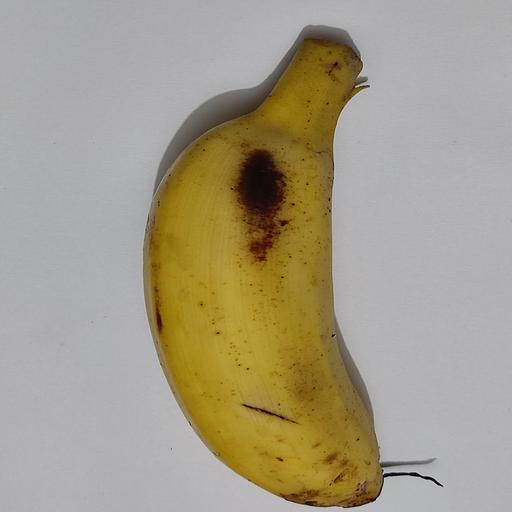
Crop type: Banana